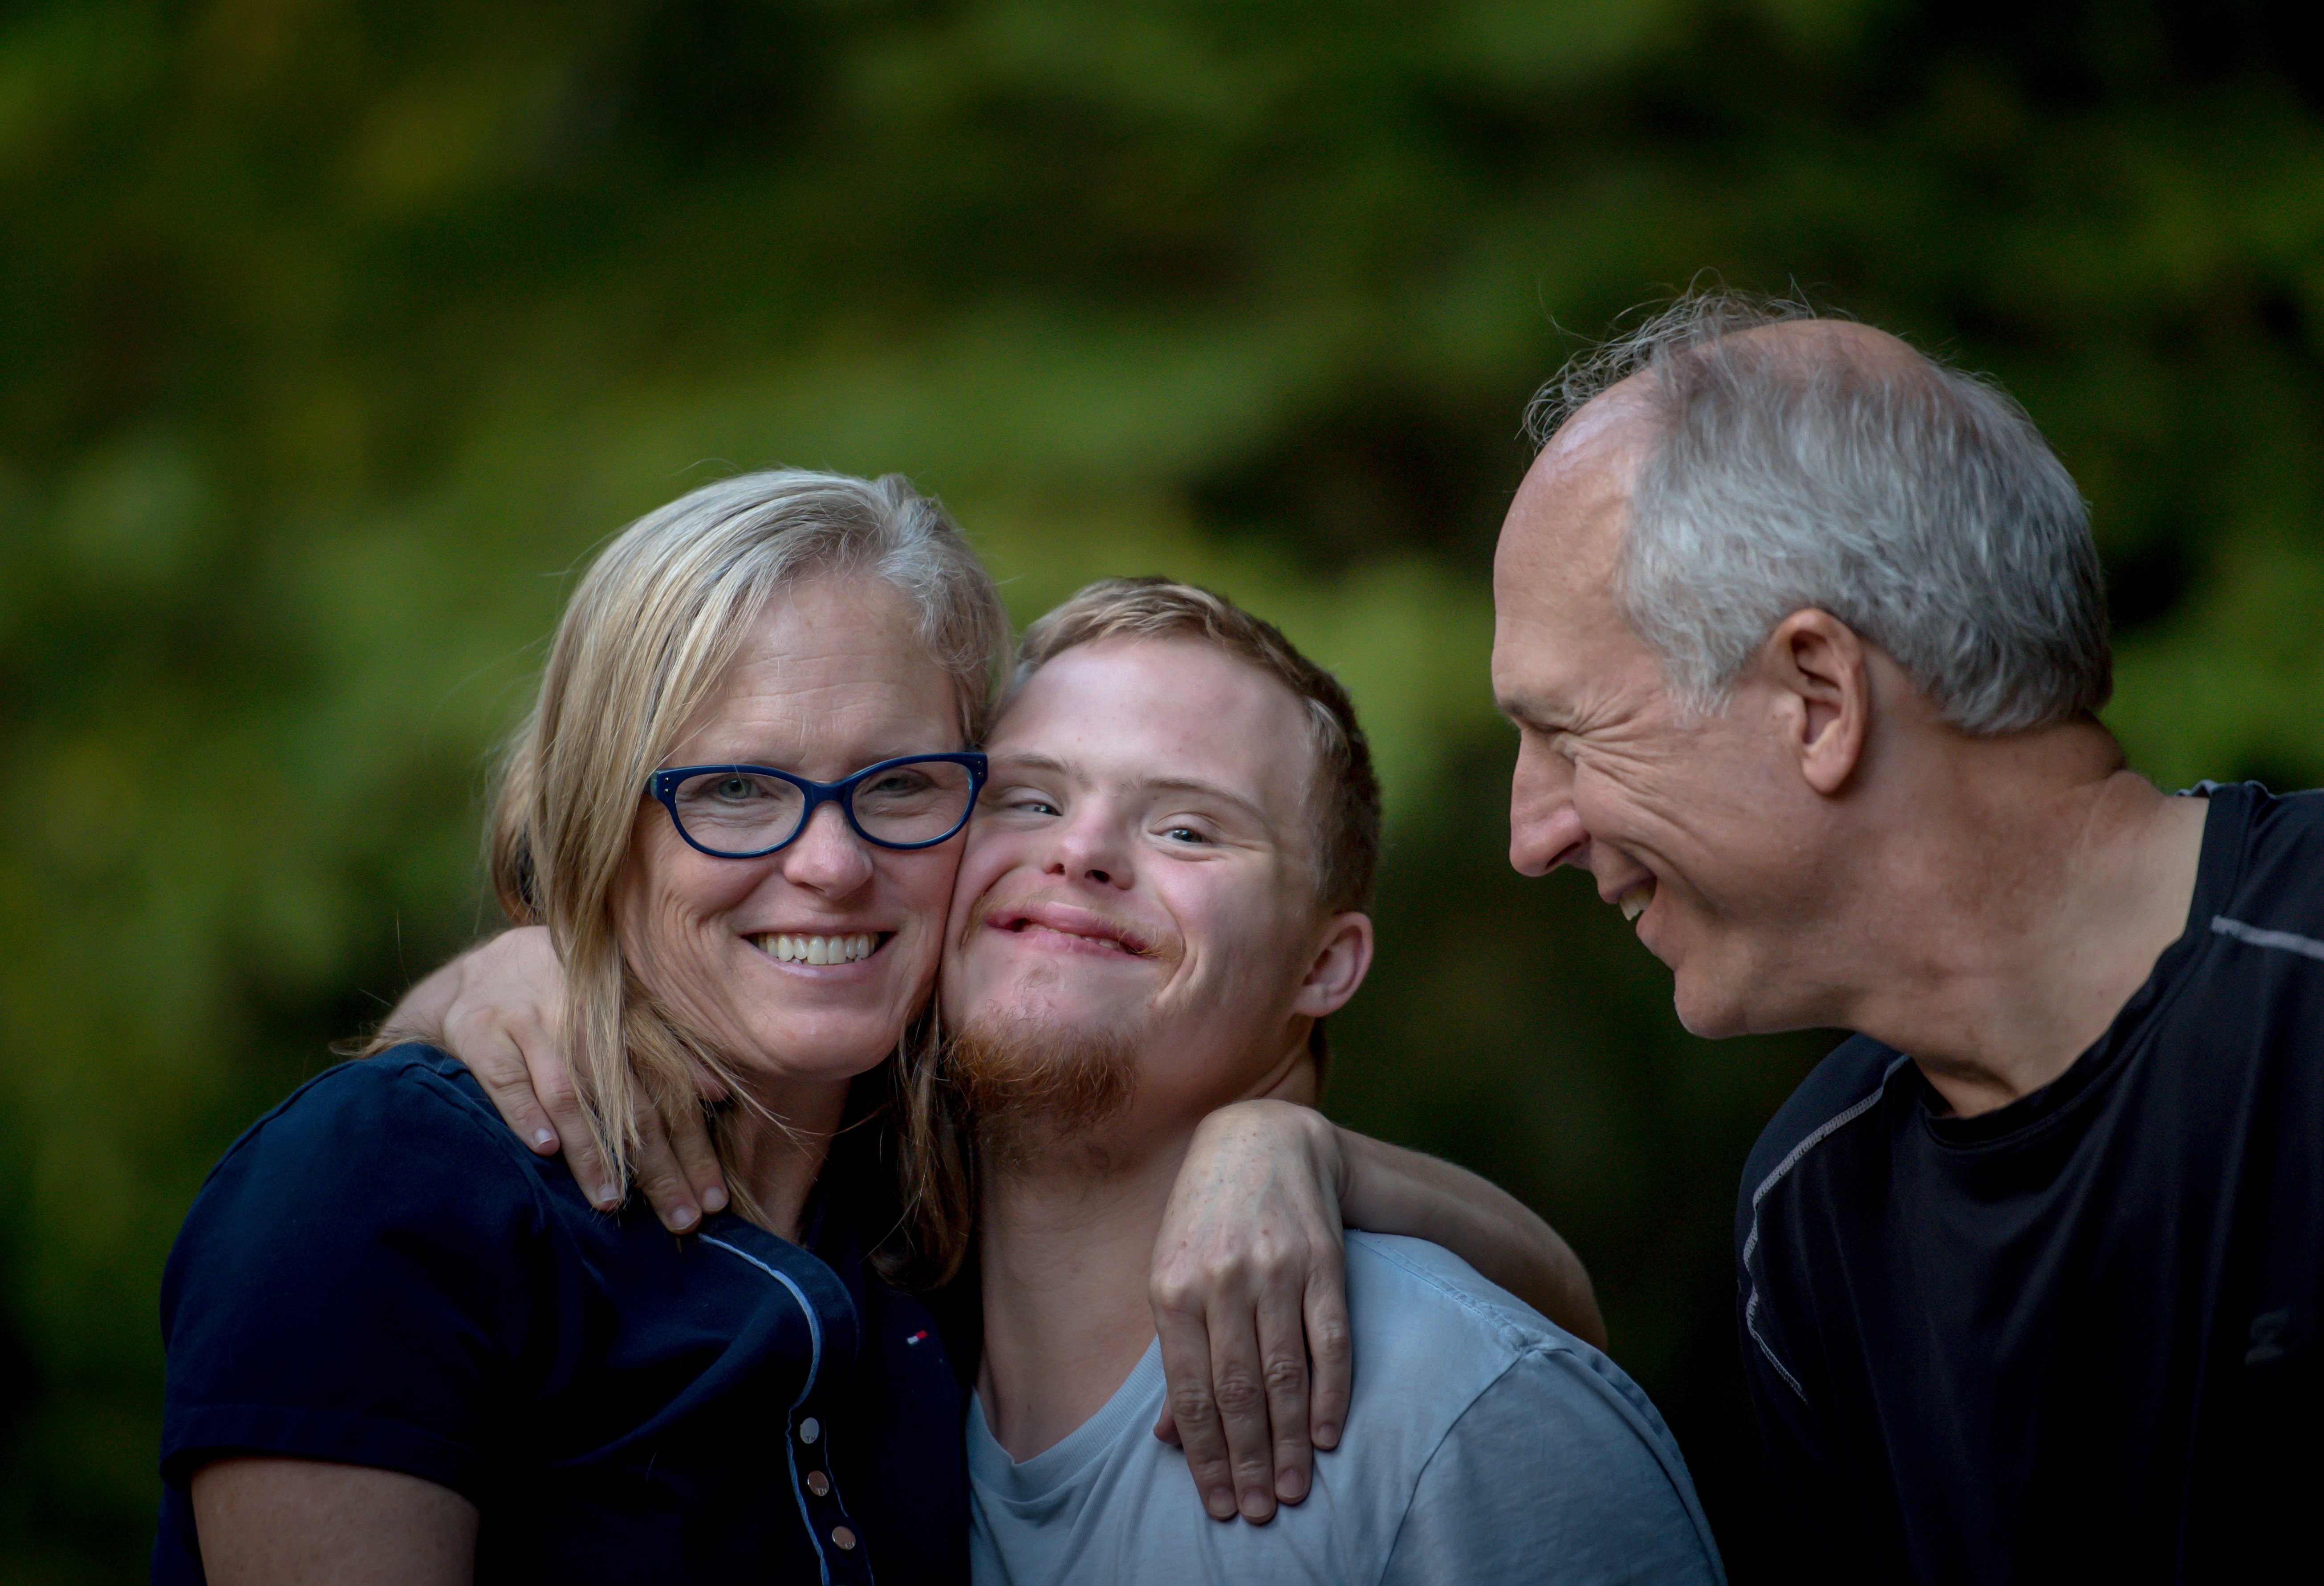
man, person, people, portrait, senior citizen, son, dad, family, ceremony, fun, portrait photography